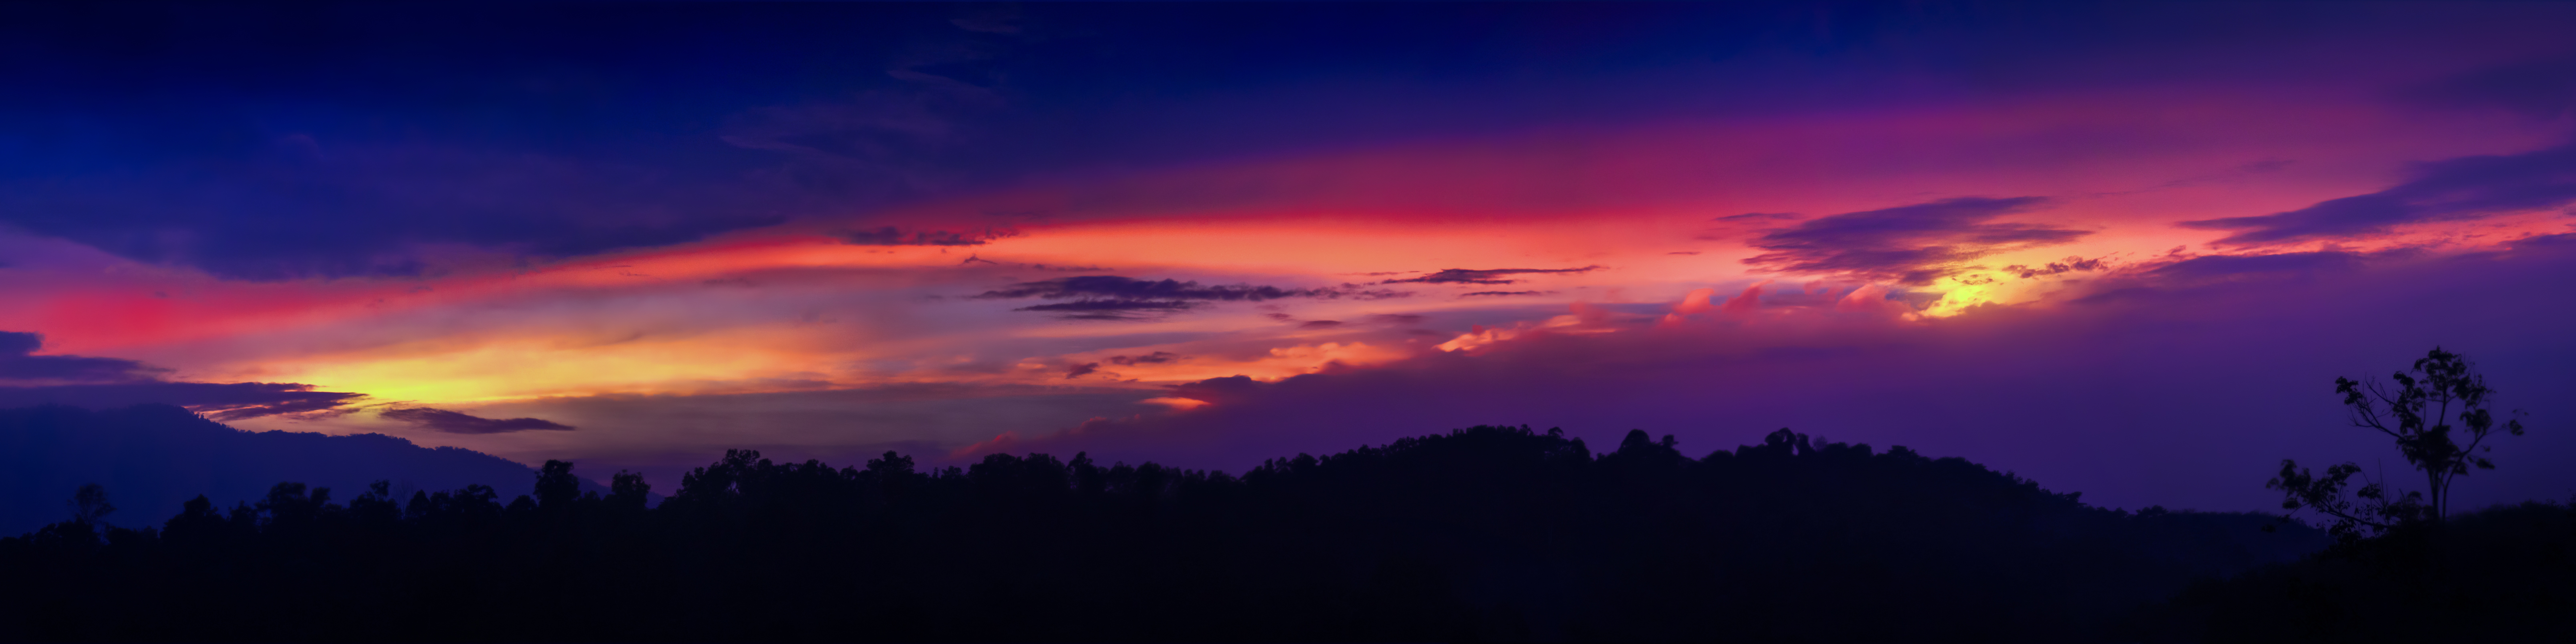
landscape, nature, outdoor, cloud, sky, sunrise, sunset, morning, dawn, atmosphere, panorama, dusk, panoramic, evening, twilight, scenic, natural, scenery, colorful, clouds, scene, sky clouds, afterglow, red sky at morning, colorful cloud